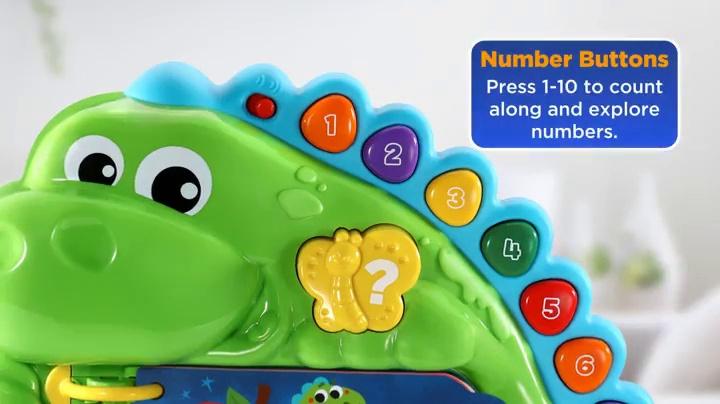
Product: LeapFrog Dino's Delightful Day Alphabet Book, Green
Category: Toys & Games | Learning & Education | Science Kits & Toys
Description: Letters and words are woven into the story in alphabetical order with phonetic sounds to introduce ABCs to your little one through a charming tale.
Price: $18.99
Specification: ProductDimensions:12.5x12.3x2.7inches|ItemWeight:1.74pounds|ShippingWeight:2.45pounds(Viewshippingratesandpolicies)|DomesticShipping:ItemcanbeshippedwithinU.S.|InternationalShipping:ThisitemcanbeshippedtoselectcountriesoutsideoftheU.S.LearnMore|ASIN:B06Y15JC6K|Itemmodelnumber:80-600500|Manufacturerrecommendedage:12month-3years|Batteries:2AAbatteriesrequired.(included)